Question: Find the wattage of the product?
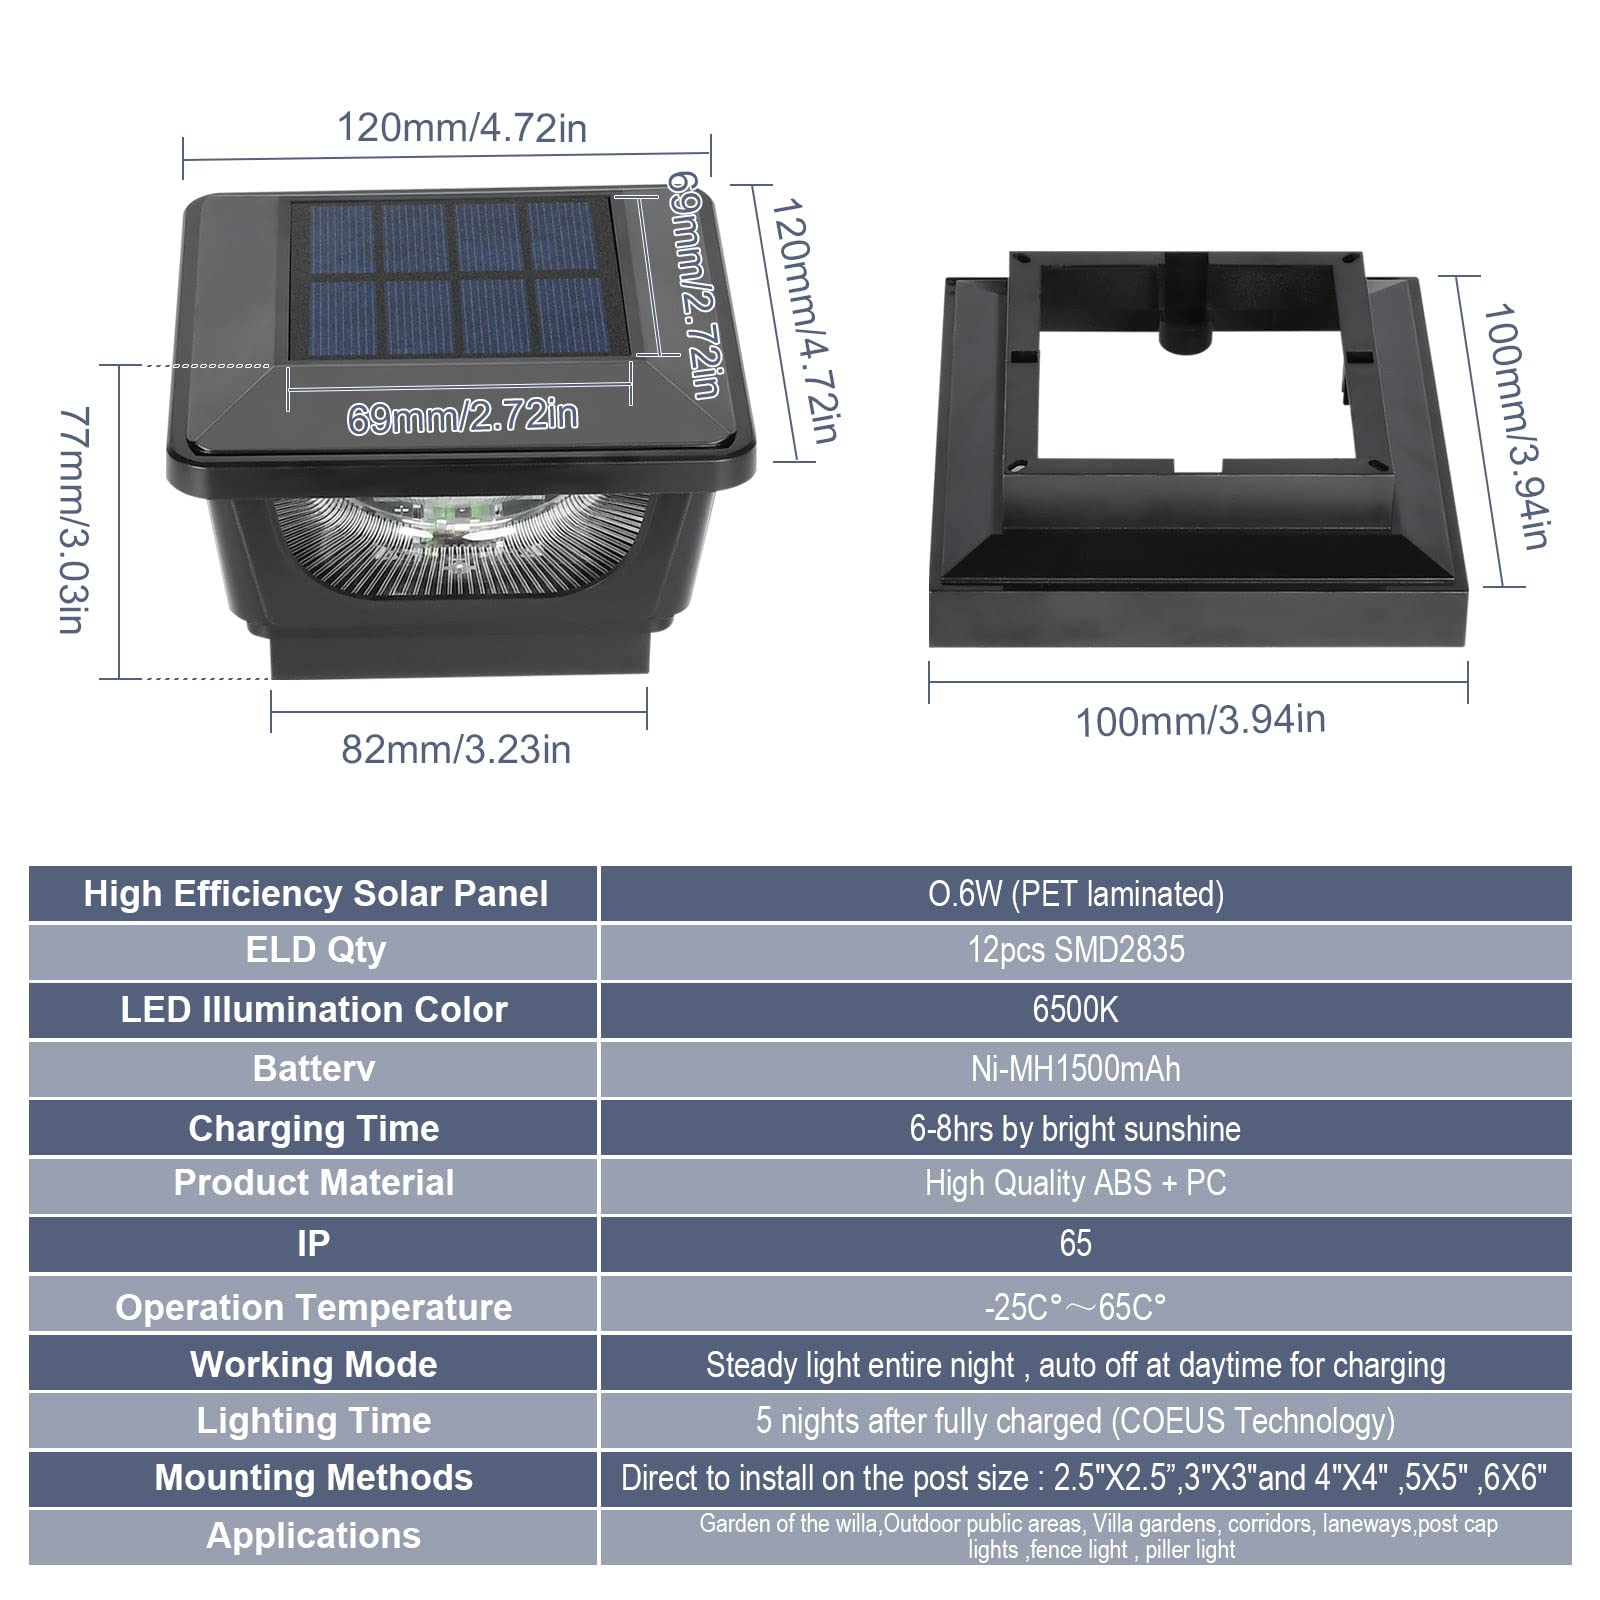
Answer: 0.6 watt